List of tallest buildings in Spain

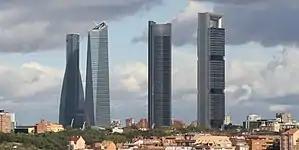
Cuatro Torres Business Area, a business district in Madrid that houses the four tallest skyscrapers in Spain.

This is a list of the tallest buildings in Spain. Since 2008 the tallest building in Spain has been the tall Torre de Cristal in Madrid. In recent years the number of skyscrapers in Spain has significantly grown. Of the buildings in this list, just 18 were completed before the year 2000 with all others being completed after that year.